No. 199 Squadron RAF

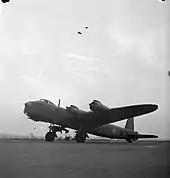
Stirling at Lakenheath, preparing for a minelaying operation along the Dutch coast

In July 1943 the squadron commenced mine laying duties using the Stirling and from February 1944 performed supply drops for the Special Operations Executive.